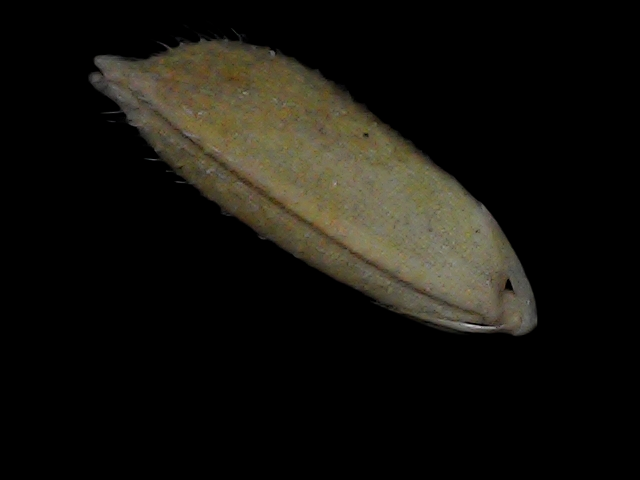
Rice variety: Bd93